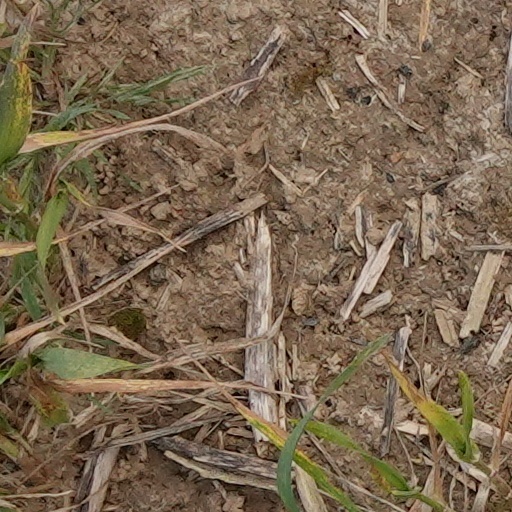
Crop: wheat